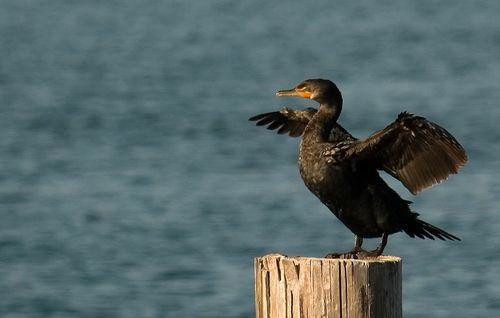
A photo of a brandt cormorant